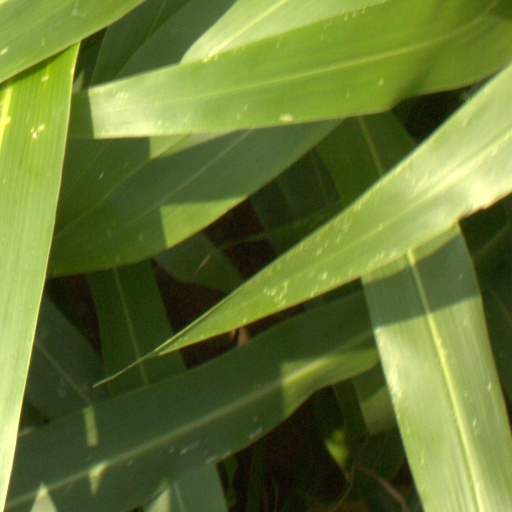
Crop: sorghum